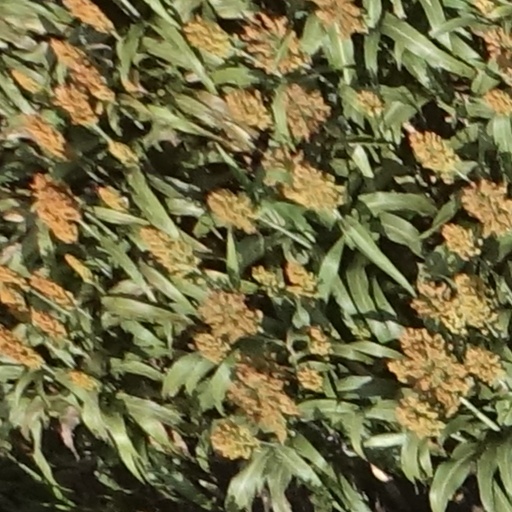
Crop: sorghum